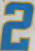
Number: 2